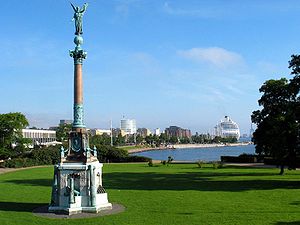
Langelinie
Langeliniepromenaden, med mindesmærket skabt af F.E. Ring og Vilhelm Dahlerup, over Ivar Huitfeldt og hans sømænd i forgrunden.
Langelinie er en havnestrækning på Østerbro i København, der strækker sig ca. 1,8 km. fra Nordre Toldbod til et lille fyrhus for enden af Langeliniekajen. Da DFDS Oslofærgen flyttede fra Kvæsthusbroen, skulle det lille fyrhus nedrives. Men efter voldsom protest, blev fyret kun flyttet lidt.